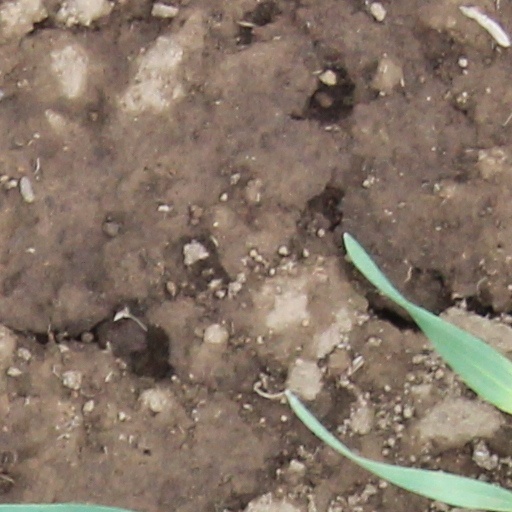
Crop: wheat